Rathausbrücke, Zurich

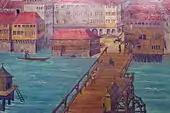
Wooden medieval bridge between Schipfe and Weinplatz and the present Limmatquai, "Altarbilder" by Hans Leu d.Ä., 1498

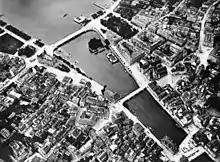
Quaibrücke, Münsterbrücke and Rathausbrücke on an aerial photograph by Eduard Spelterini, c. 1895

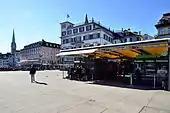
Weinplatz and Rathausbrücke as seen from Limmatquai

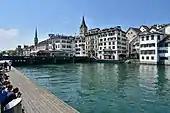
Rathaus Bridge and Schipfe as seen from Limmatquai upstream the Limmat

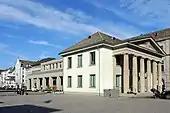
Kantonspolizei Zürich (police station) and adjacent café

Rathausbrücke is situated in the historical center of Zurich, previously known as Celtic-Roman "Turicum", on the southeastern foothill of the Lindenhof, near the Lindenhof–Weinplatz–Münsterhof area on the eastern bank of the Limmat. Today, the bridge is used as a public square and pedestrian bridge connecting the Lindenhof Schipfe quarter and the Rathaus quarter.